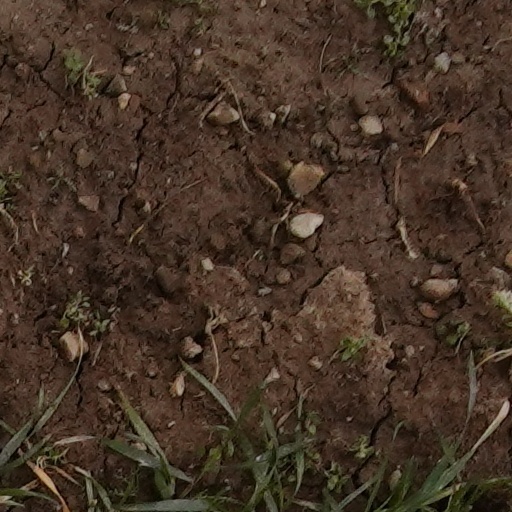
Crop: wheat